The Way of All Flesh (1940 film)

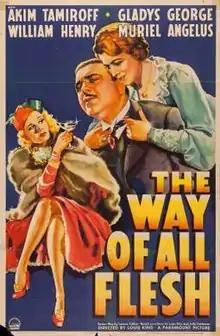
Theatrical release poster

The Way of All Flesh is a 1940 American drama film directed by Louis King and written by Lenore J. Coffee. The film stars Akim Tamiroff, Gladys George, William "Bill" Henry, Muriel Angelus, Berton Churchill and Roger Imhof. It was released on July 5, 1940 by Paramount Pictures.